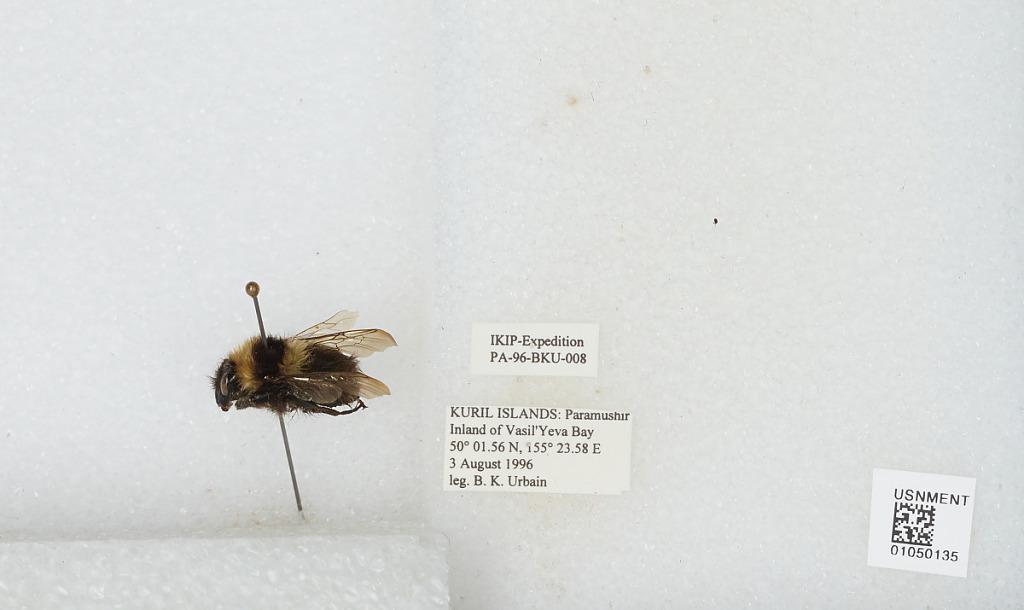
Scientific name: Bombus sp.
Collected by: B. Urbain
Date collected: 1996-8-3
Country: Russia
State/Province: Sakhalin
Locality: Kuril Islands, Paramushir Island, Inland Of Vasil' Yeva Bay
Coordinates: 50.0261, 155.393